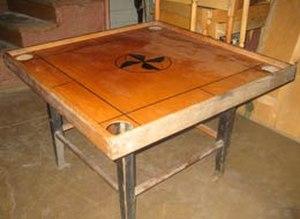
Le novuss est un jeu apparenté au carrom et au billard et est un sport national en Lettonie. Il se pratique sur une table d'1 m² avec une poche à chaque angle. Chaque joueur dispose de 8 petits disques qu'il tire avec un palet qu'il tire avec une queue. Son but est d'empocher ses 8 disques avant son adversaire.